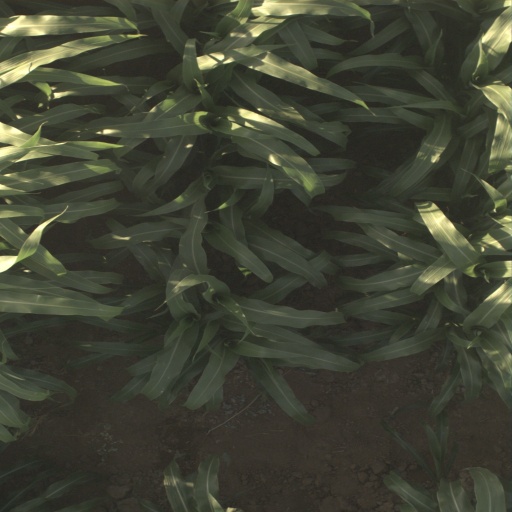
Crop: sorghum